Muggins Mountain Wilderness

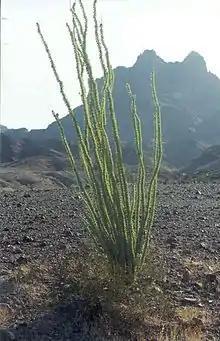
Ocotillo with Muggins Peak in the background

The Muggins Mountain Wilderness is a wilderness area in the U.S. state of Arizona. It is located approximately east of Yuma, Arizona in the Muggins Mountains and adjacent to the agricultural "Dome Valley" and Gila River. The wilderness area is made up of the highest peak in the southern section of Muggins Mountains, Klothos Temple at . Muggins Peak is adjacent to the peak southeastwards, at . Three deeply cut washes drain the southwest border of the wilderness, Twin Tanks Wash, Muggins Wash, and Morgan Wash. Muggins Wash is the access point to the wilderness, by way of County 7th Street.